History of the University of Dhaka

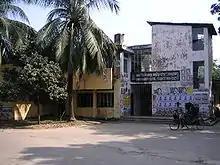
Dhaka University Central Students Union building

The University was established as compensation for the annulment of the 1905 Partition of Bengal. The partition had established East Bengal and Assam as a separate province, with Dhaka as its capital. However, the partition was abolished in 1911. In 1913, public opinion was solicited before the university scheme was given its final shape, and the Secretary of State approved it in December 1913. The first vice-chancellor of the university was Philip Joseph Hartog, who had been academic registrar of the University of London for 17 years.